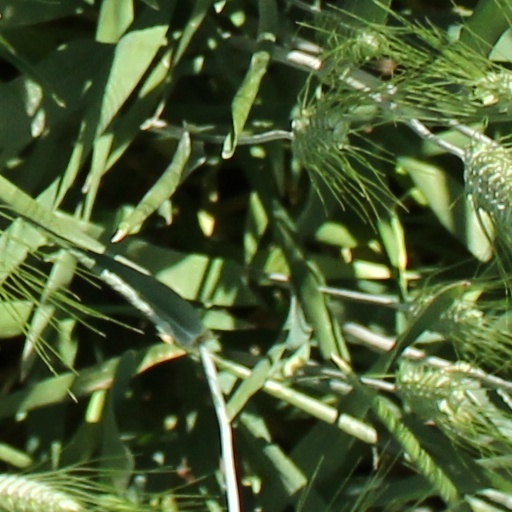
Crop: wheat